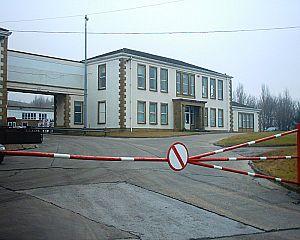
Totley est une banlieue située dans l'extrême sud-ouest de Sheffield, près de la frontière entre le Yorkshire et le Derbyshire. Autrefois un village du Derbyshire, Totley est officiellement devenu une partie de Sheffield en 1935, et fait partie à présent du canton électoral de Dore and Totley.